Baykar Cezeri

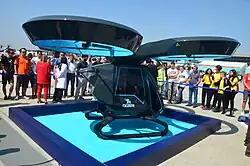
Prototype of quadrocopter Cezeri at 2019 Teknofest Istanbul.

Cezeri is a quadcopter developed by Baykar Unmanned Aerial Vehicle Systems Co. in Turkey. It was named after Ismail al-Jazari (1136–1206), a Muslim polymath: a scholar, inventor, mechanical engineer, artisan and artist from Jazira in Mesopotamia. The heavy prototype made the autonomous maiden flight midnight of September 2020, about one year after its introduction to the public at the 2019 Teknofest Istanbul.